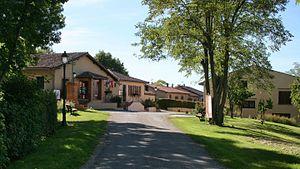
Rue de la commune de Savignac-Mona, dans le Gers
Savignac-Mona est une commune française située dans le département du Gers en région Occitanie.